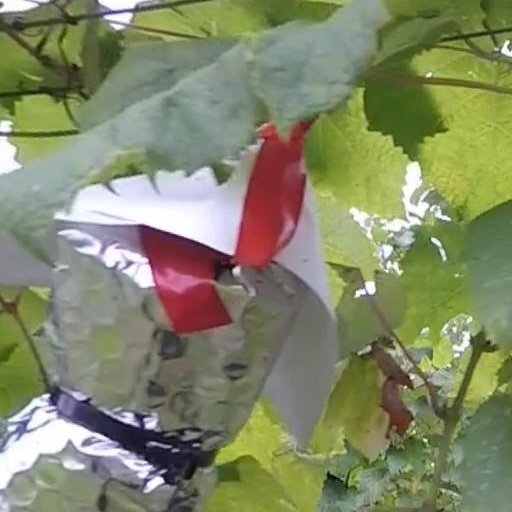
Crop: grape